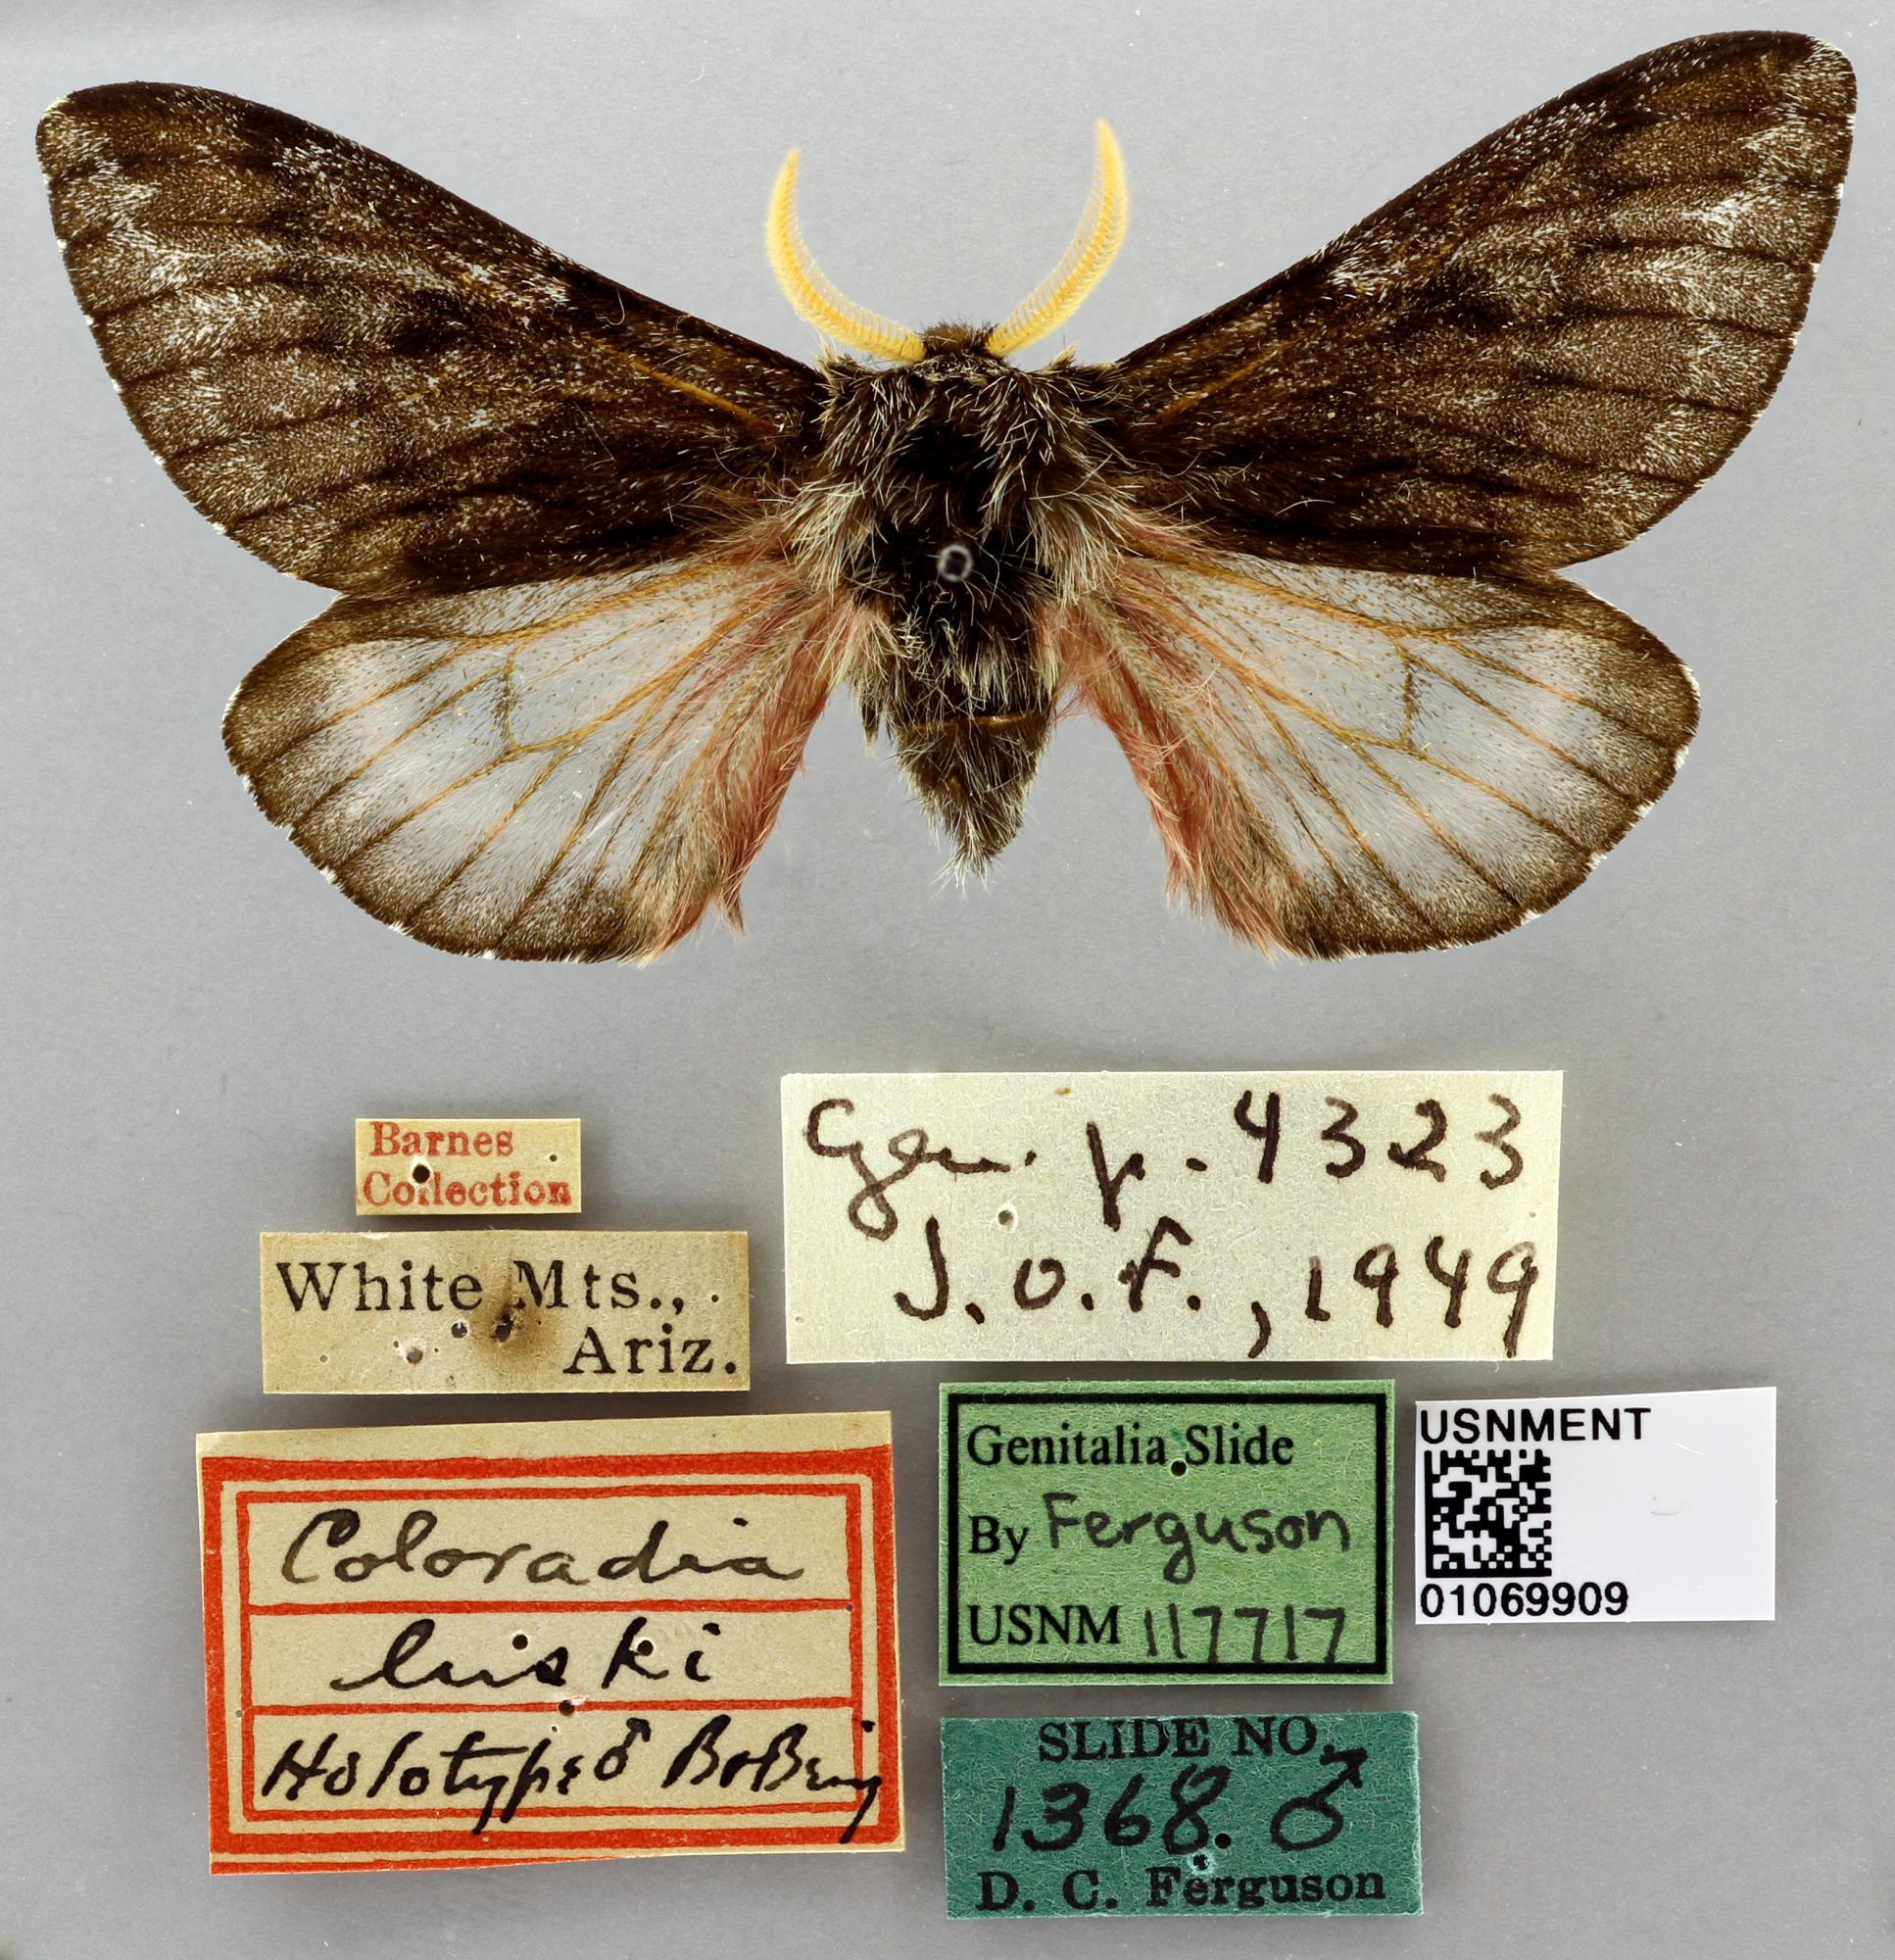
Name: Coloradia luski
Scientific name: Coloradia luski Barnes & Benjamin, 1926
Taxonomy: Animalia, Arthropoda, Insecta, Lepidoptera, Saturniidae
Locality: White Mountains, [Not Stated], Arizona, United States